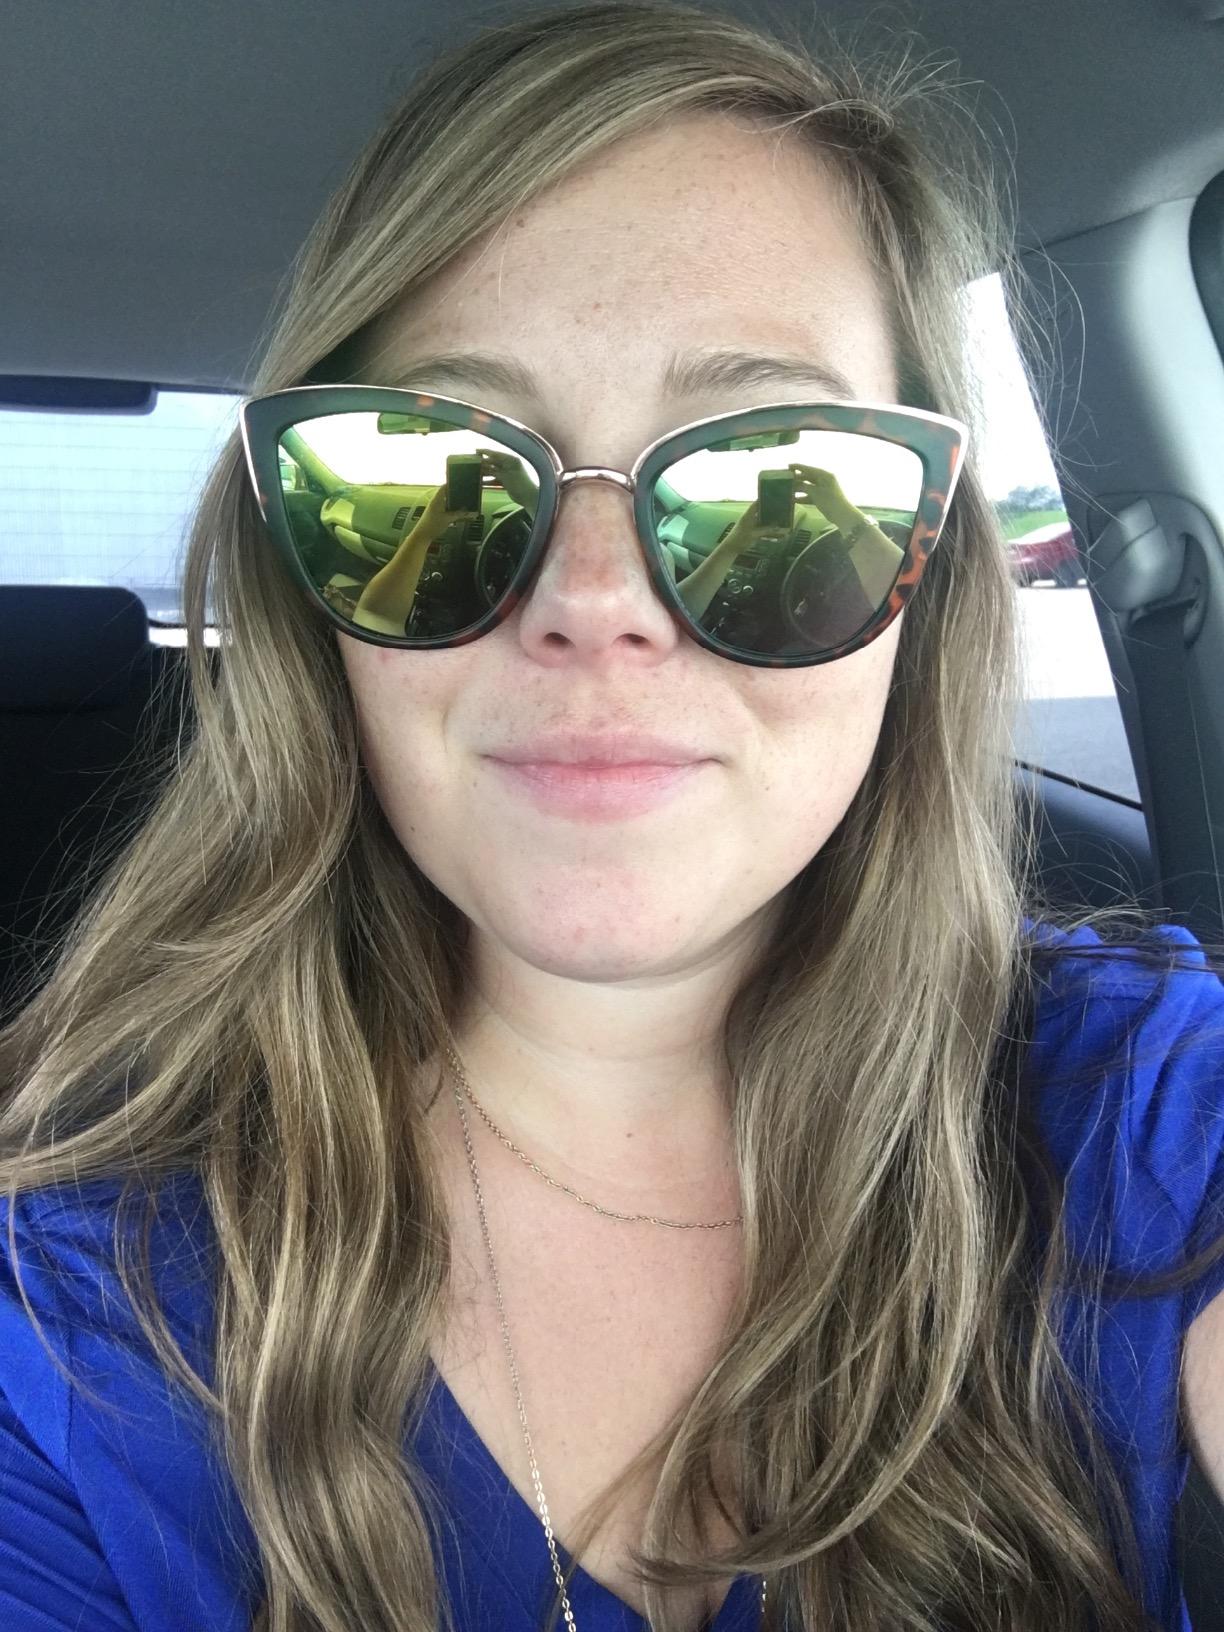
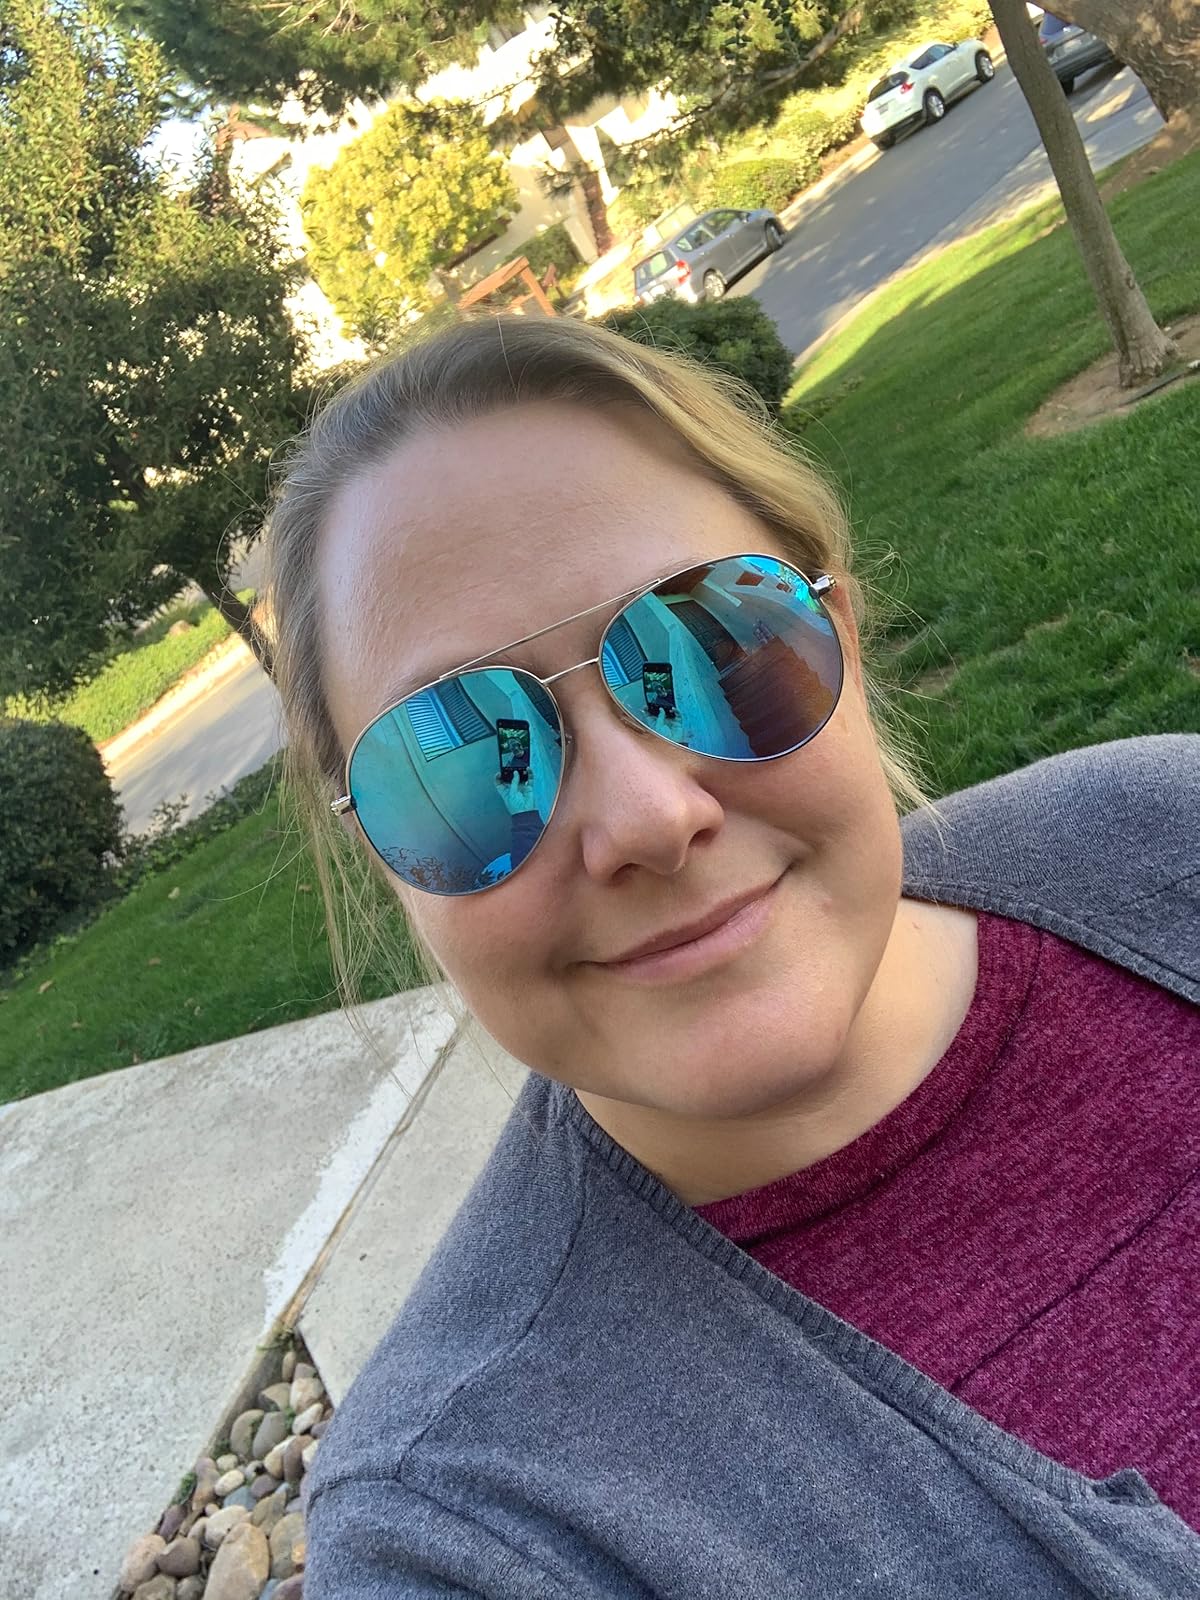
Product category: accessories_sunglasses
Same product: no